WCOP (FM)

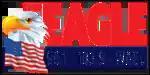
Logo as "The Eagle"

In November 2015, the station flipped to Christmas music. When the station returned to regular programming in January 2016, it had merged with its classic country brand ("Eagle 99.1"), retaining the Bob FM brand, and had shifted to a mainstream/traditional country mix with both new and classic songs in its mix.